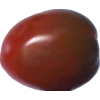
Label: tomato_cherry_maroon